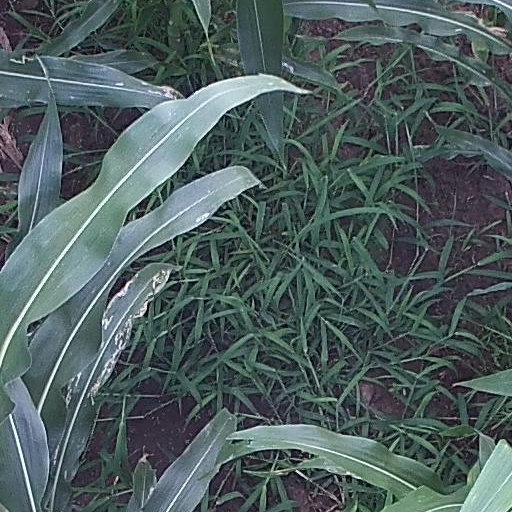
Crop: maize; corn